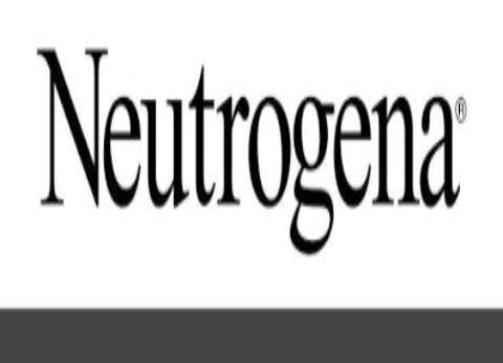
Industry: Necessities